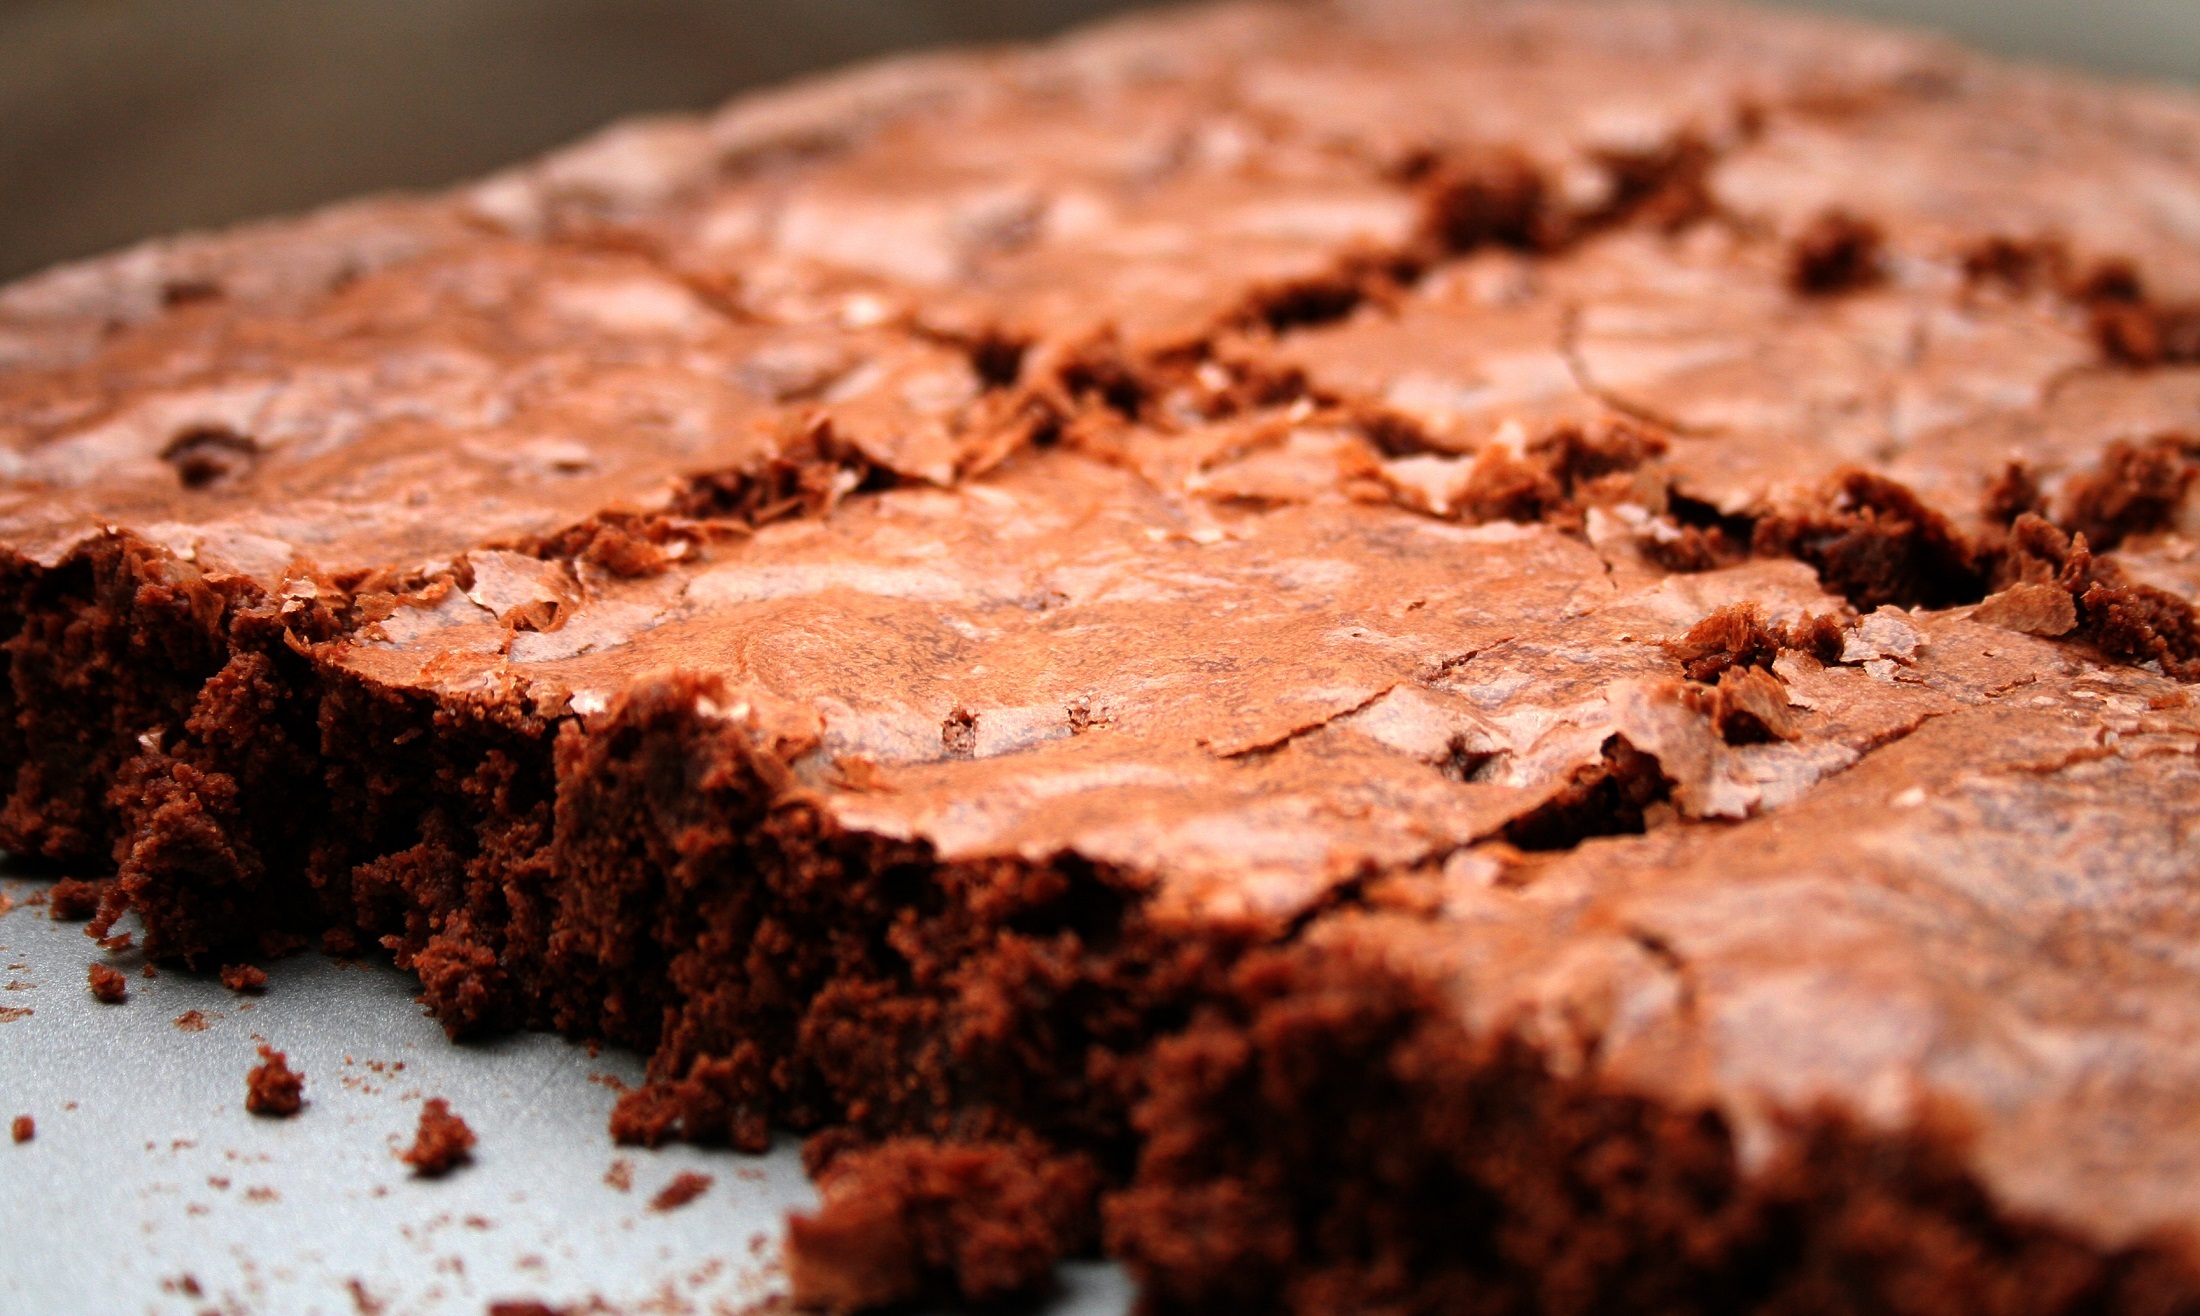
sweet, dish, food, fresh, chocolate, baking, snack, dessert, delicious, cake, tray, baked, chocolate cake, icing, tasty, oven, treat, sliced, pieces, baked goods, chocolate brownie, sachertorte, flourless chocolate cake, torta caprese, fudge brownies